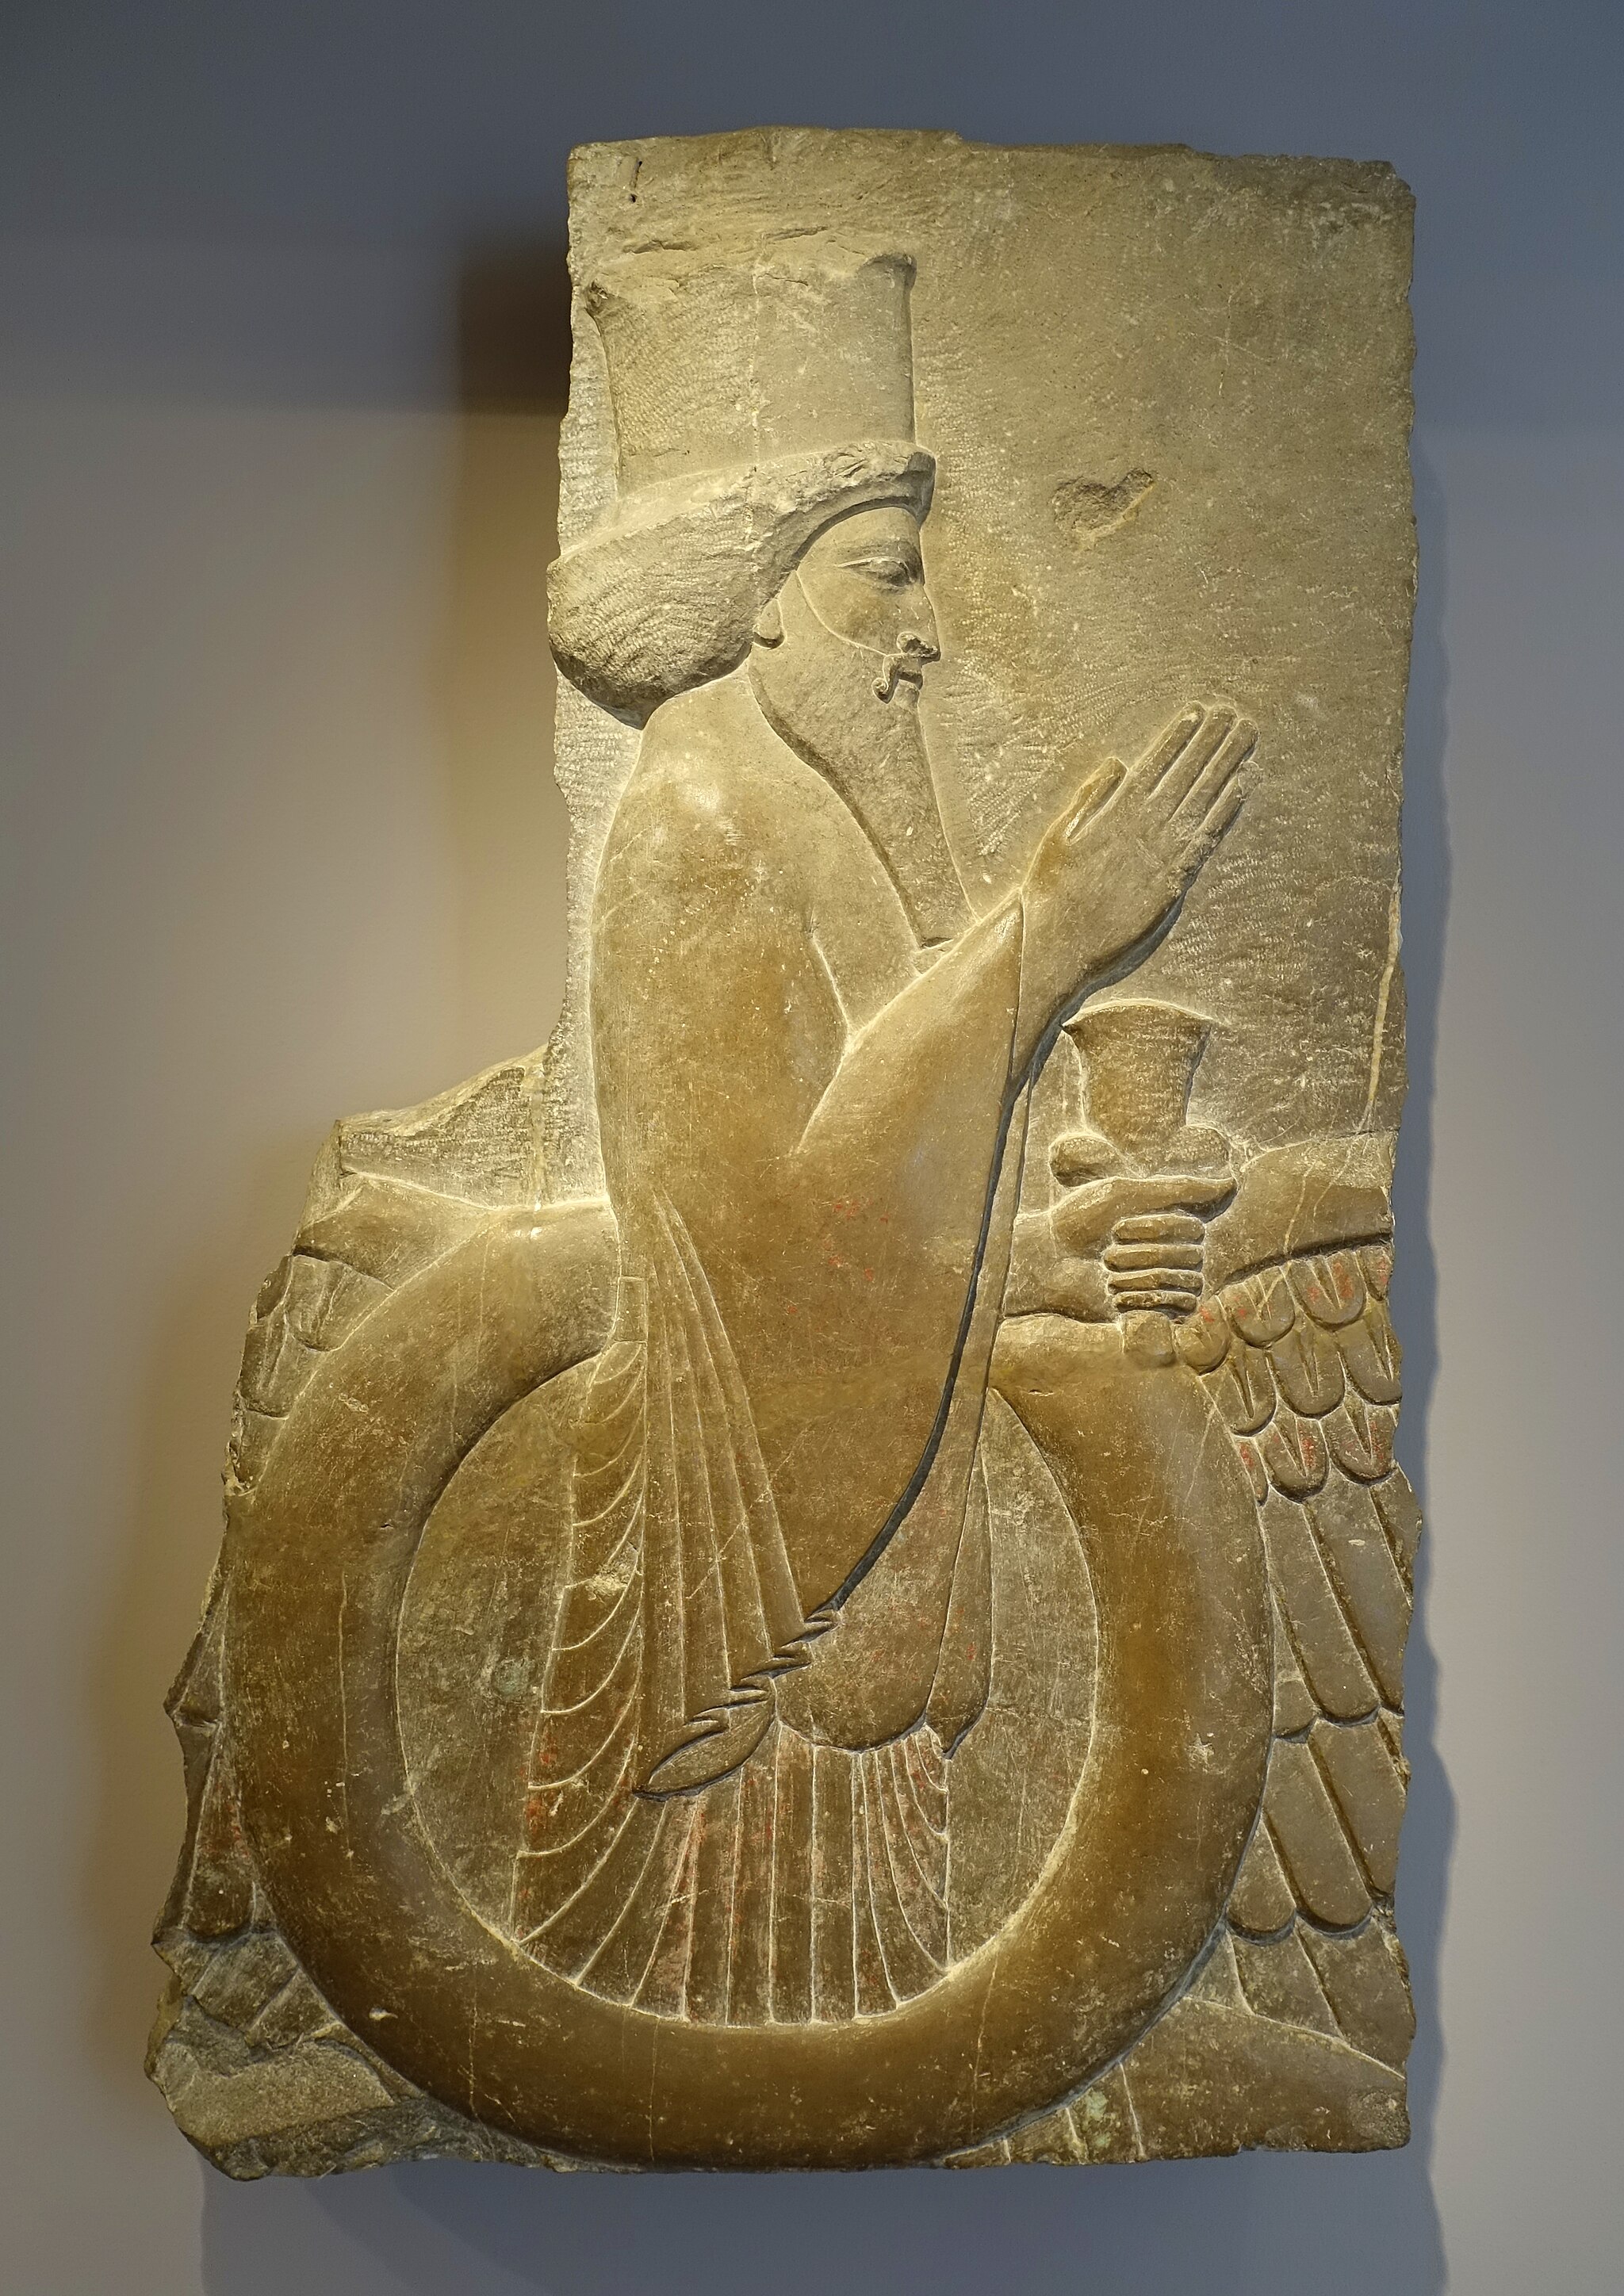
Title: Ahuramazda in the winged disk, from the Hall of 100 Columns, Persepolis, Achaemenid Persia, 486-460 BC, limestone, traces of paint - Sackler Museum - Harvard University - DSC01735
Description: Exhibit in the Sackler Museum, Harvard University - Cambridge, Massachusetts, USA
Date: 2019-11-30 11:57:59
Categories: CC-Zero, Hall of hundred columns, Author died more than 100 years ago public domain images, Self-published work, CC-PD-Mark, Reliefs from Persepolis, Reliefs of Ahura Mazda, Achaemenid reliefs in the Sackler Museum